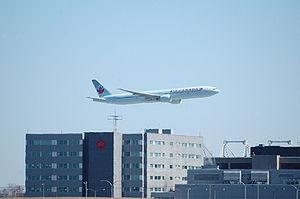
Centre Air Canada, le siège social d'Air Canada, et un Boeing 777-333ER d'Air Canada à Montréal. Centre Air Canada a le surnom ""La Rondelle."""
L'économie du Québec est fortement intégrée aux économies du reste du Canada et des États-Unis. Elle s'appuie principalement sur le secteur des services en plus d'un secteur industriel varié mais reposant principalement sur plusieurs industries stratégiques pour l'exportation; l'aéronautique, la production d'aluminium et d'électricité, l’industrie pharmaceutique, l'extraction du fer, du cuivre et des métaux précieux, la coupe de bois et la production de papier.
L'économie de Montréal est caractérisée par sa grande diversité. Elle repose principalement sur le secteur tertiaire, qui est responsable d'environ 84 % de tous les emplois de la métropole. Depuis quelques années, le principal moteur économique de Montréal est son secteur des hautes technologies qui comprend les activités des entreprises de pharmacologie, de biochimie, d'aérospatiale, de raffinage de pétrole et de télécommunications.
Saint-Laurent est le plus vaste arrondissement de la ville de Montréal. La population de l'arrondissement est de 98 828 habitants en 2016. Il est nommé en l'honneur de Laurent de Rome. Le maire actuel de l'arrondissement est Alan DeSousa.